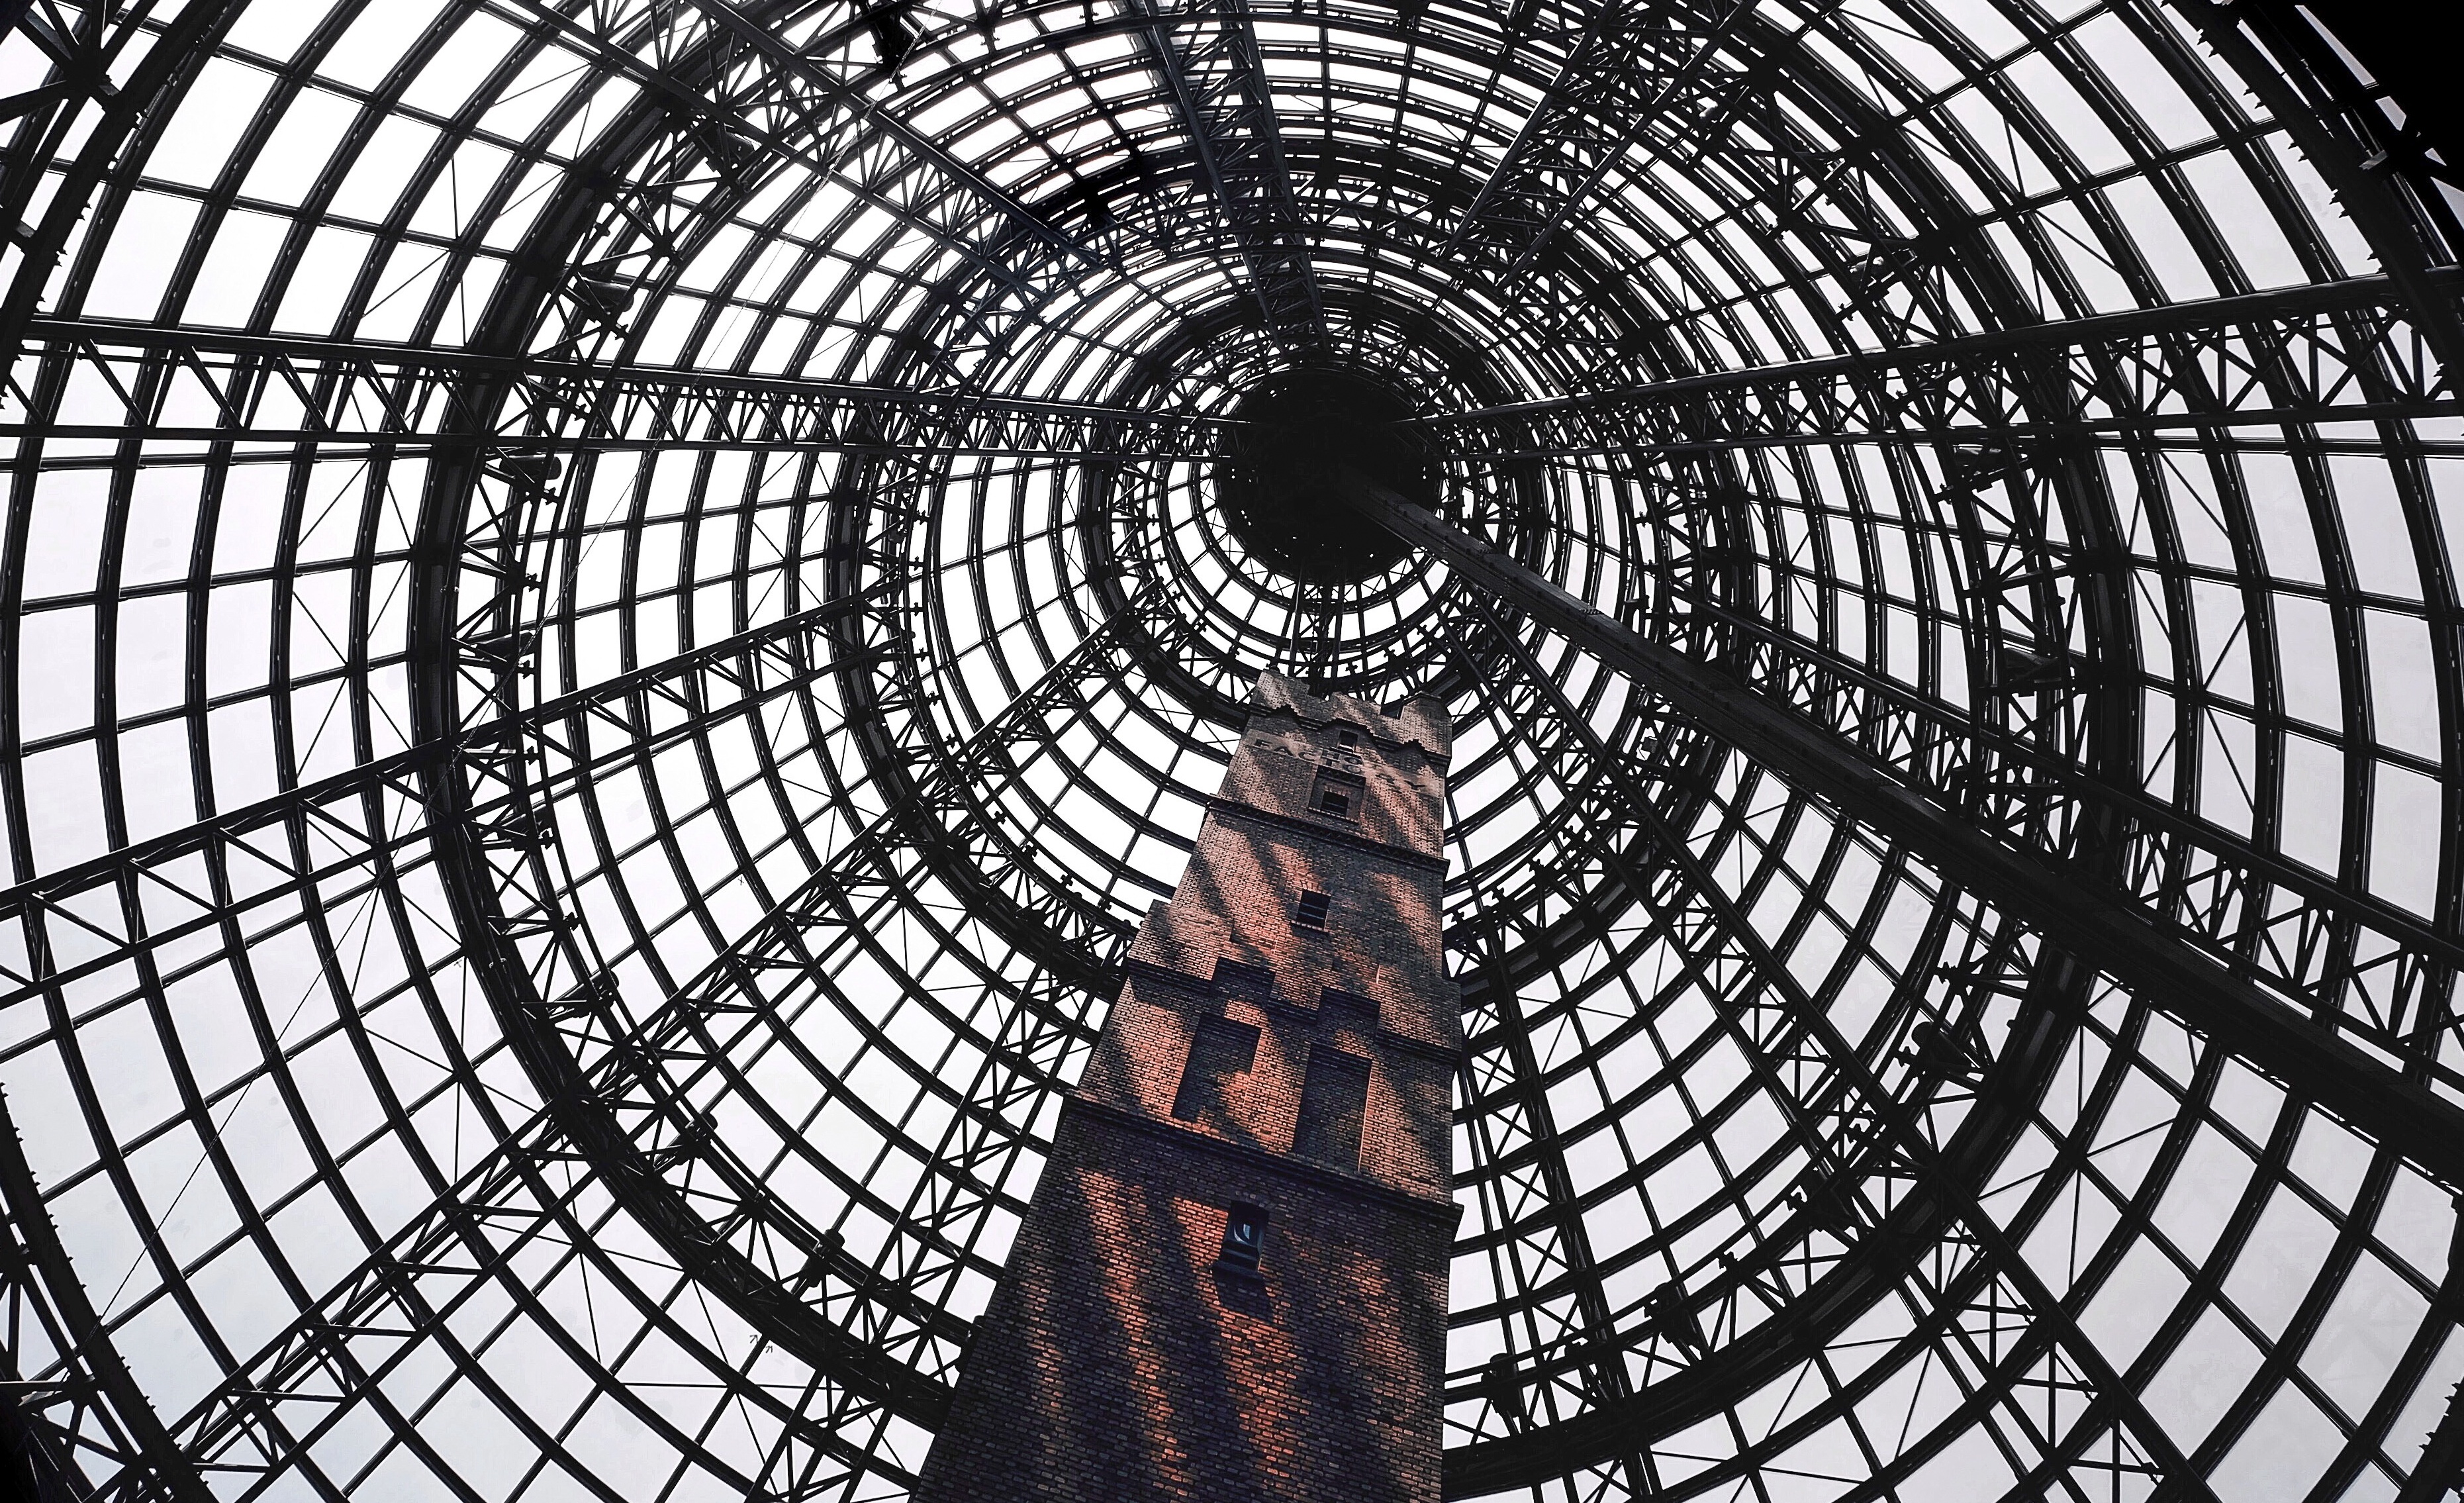
architecture, structure, spiral, window, perspective, roof, line, tower, circle, art, design, symmetry, dome, outdoor structure